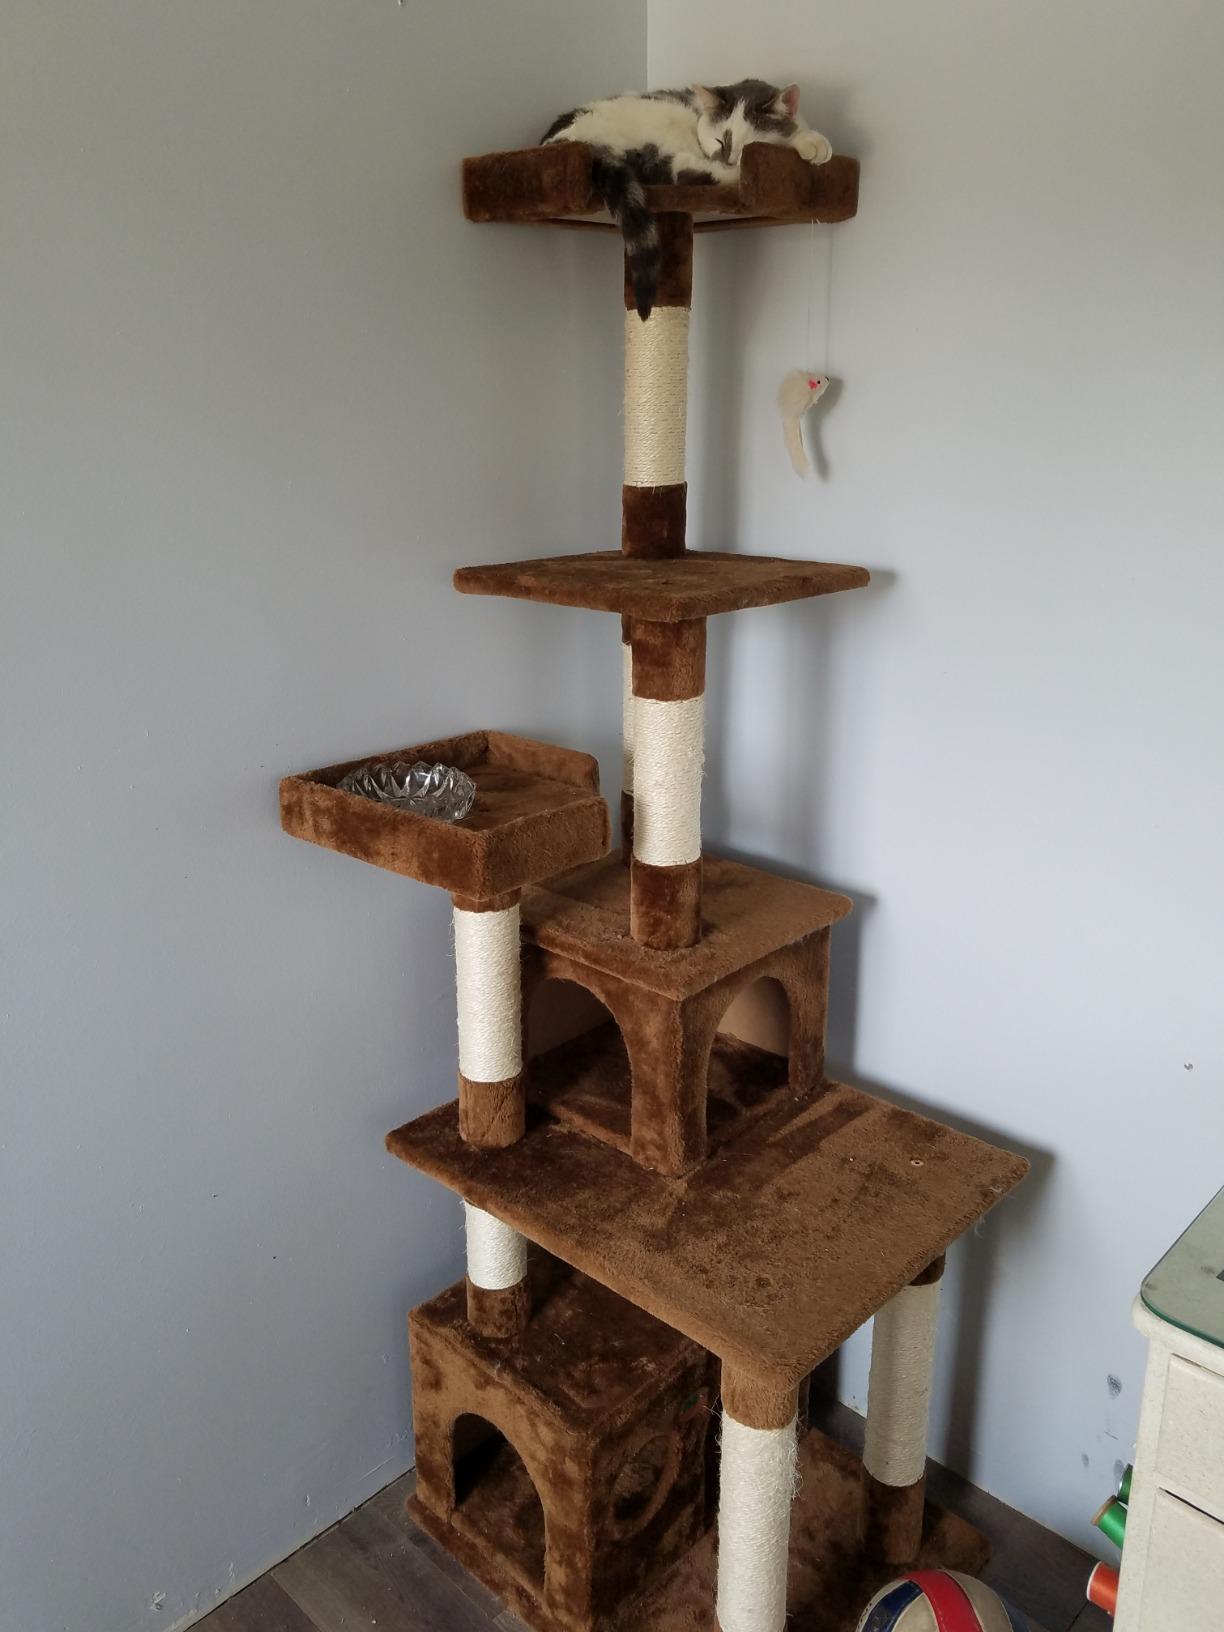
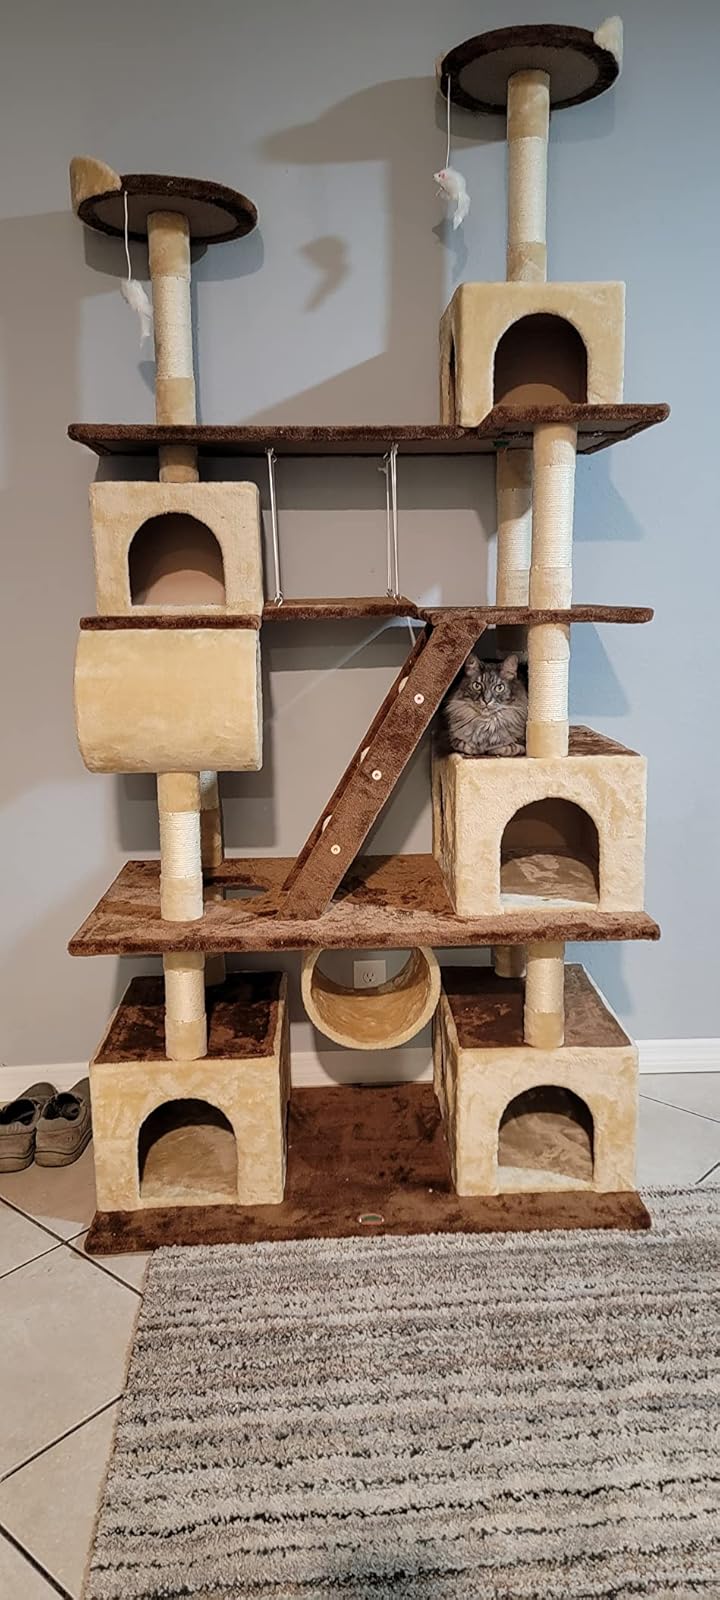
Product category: items_cat tree
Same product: no